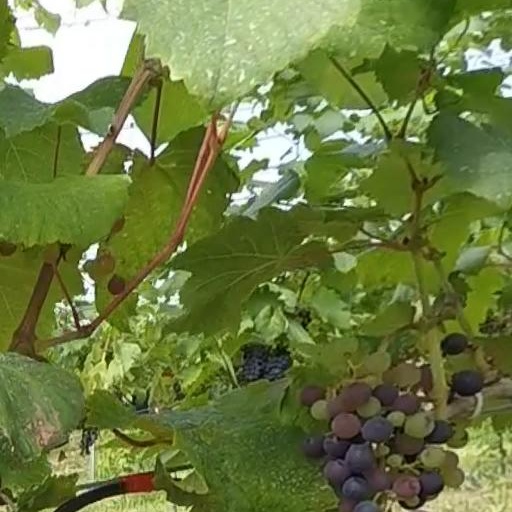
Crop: grape